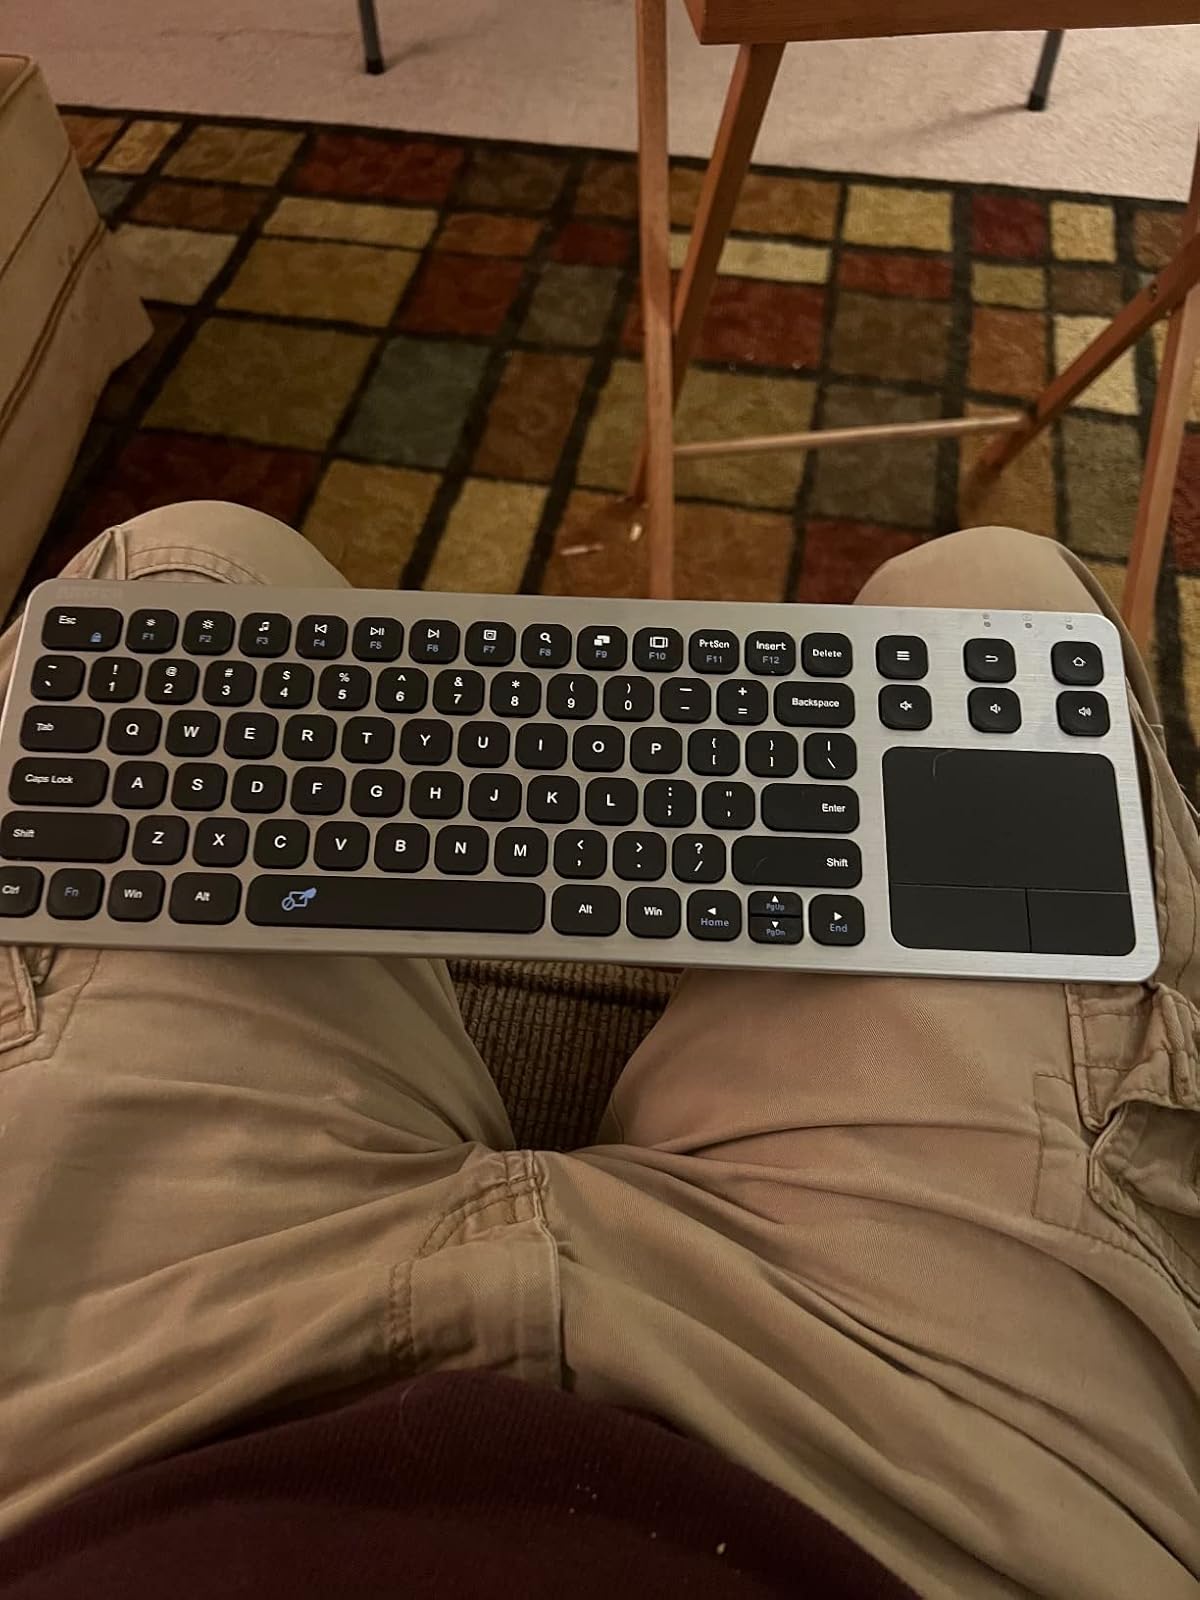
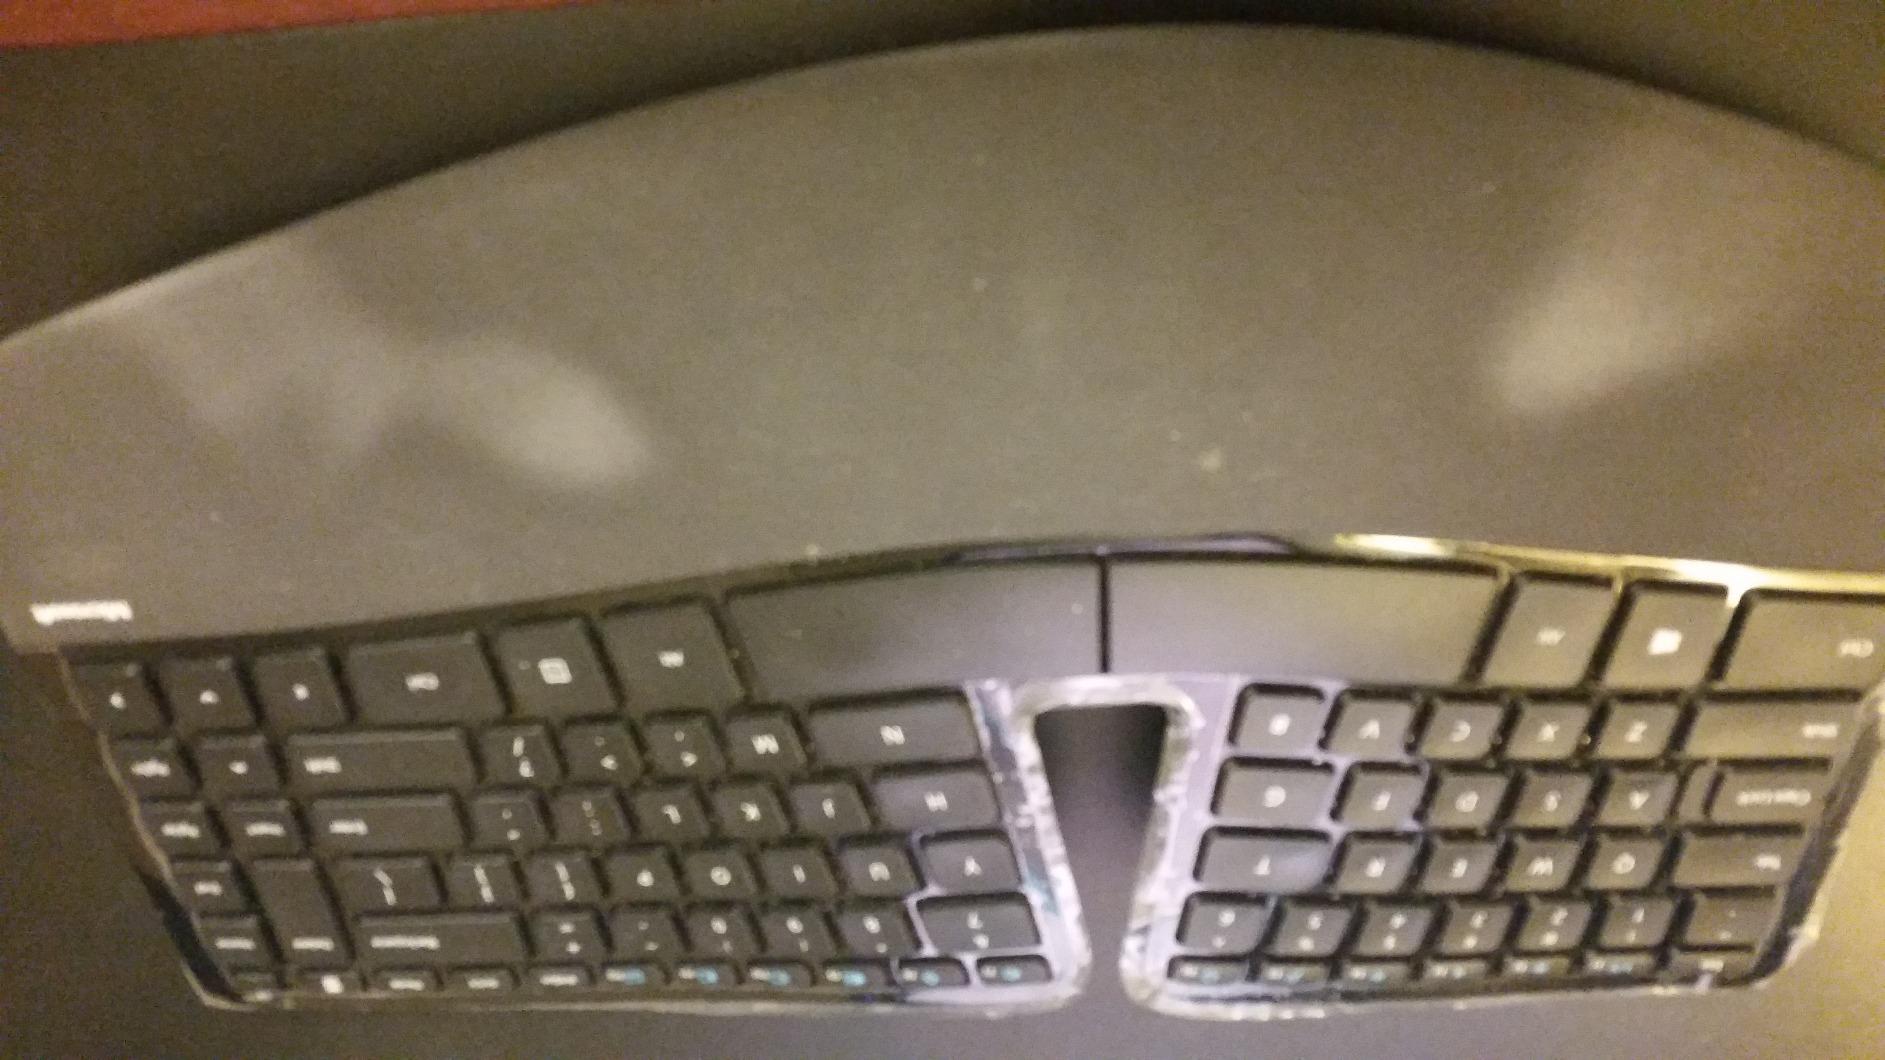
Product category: keyboard
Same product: no